Kansas City Garment District Museum

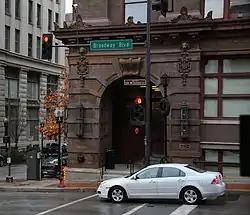
Entrance

The Kansas City Garment District Museum is located in the Garment District (Kansas City, Missouri), in the lobby of DST Systems Inc.'s Poindexter Building. It is a part of the Kansas City Museum.